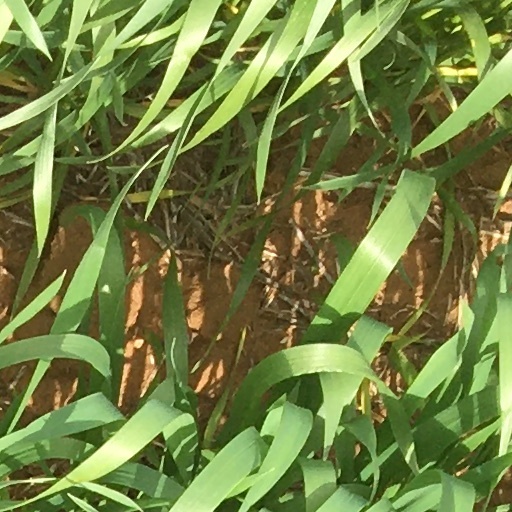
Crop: wheat